Meri Aawaz Suno

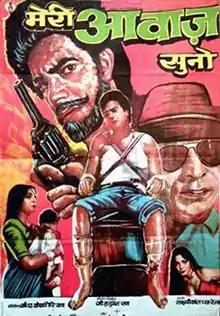
Theatrical release poster

Meri Aawaz Suno is a 1981 Indian Hindi-language action thriller film, directed by S. V. Rajendra Singh Babu, produced by G. Hanumantha Rao by Padmalaya Studios, and presented by Krishna. It stars Jeetendra, Hema Malini and Parveen Babi. The music is composed by Laxmikant-Pyarelal. The film is a remake of the Kannada movie "Antha" (1981).